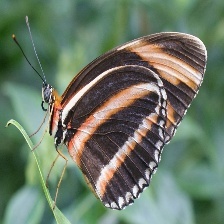
Species: BANDED ORANGE HELICONIAN